2024–25 Vietnamese Cup

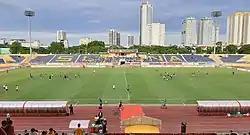
The Vinh Stadium in Nghệ An province hosted the final.

The tournament consists of 14 teams from V.League 1 and 11 teams from V.League 2 to compete.